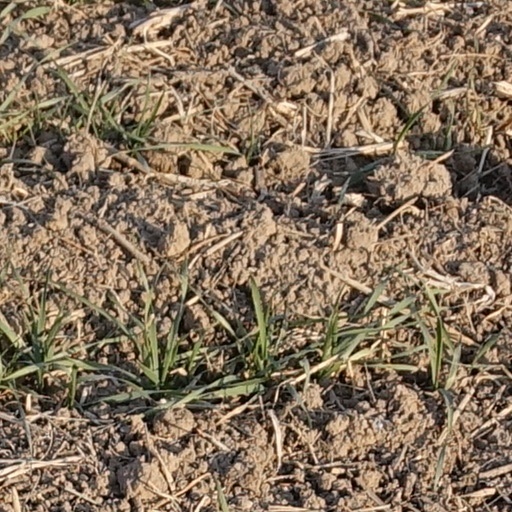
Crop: wheat